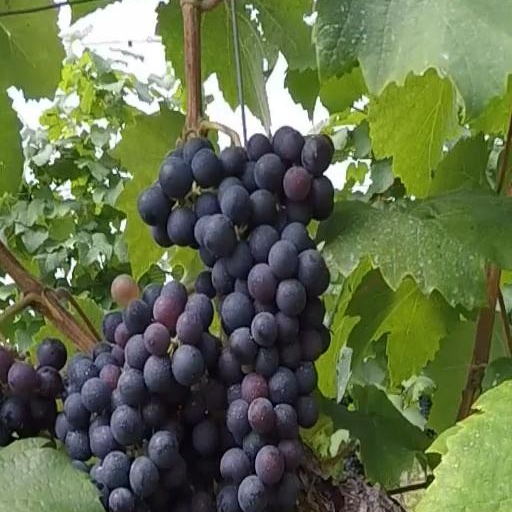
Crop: grape